Like a Prayer (song)

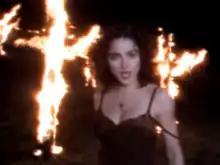
Madonna in front of a pair of burning crosses and is wearing a dark, brown dress, while looking towards the camera

The video begins with Madonna witnessing a young white woman being assaulted and murdered by a group of white men, but she is too shocked to protest. A black man walking down the alley also sees the crime and runs to help the dying woman, but the murderers flee just as the police arrive. They mistakenly assume she was murdered by the black man and arrest him. The real murderers give Madonna a threatening look and leave. She flees the crime scene and escapes to a church for safety. There, she sees a caged statue of a saint who resembles the black man on the street. As the song starts, she utters a prayer in front of the statue which appears to be crying.